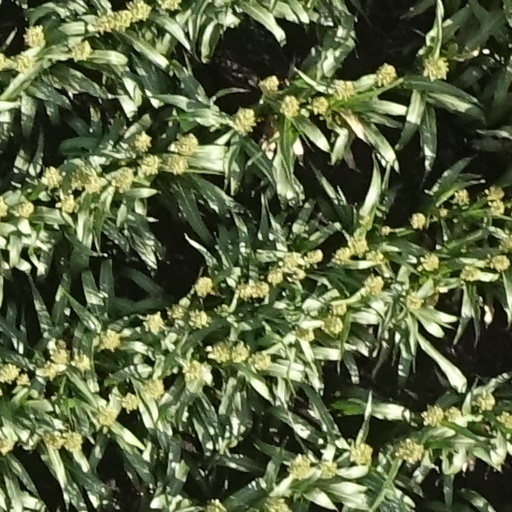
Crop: sorghum